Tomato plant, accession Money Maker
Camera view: horizontal (90 deg, fisheye); turntable rotation: 300 degrees
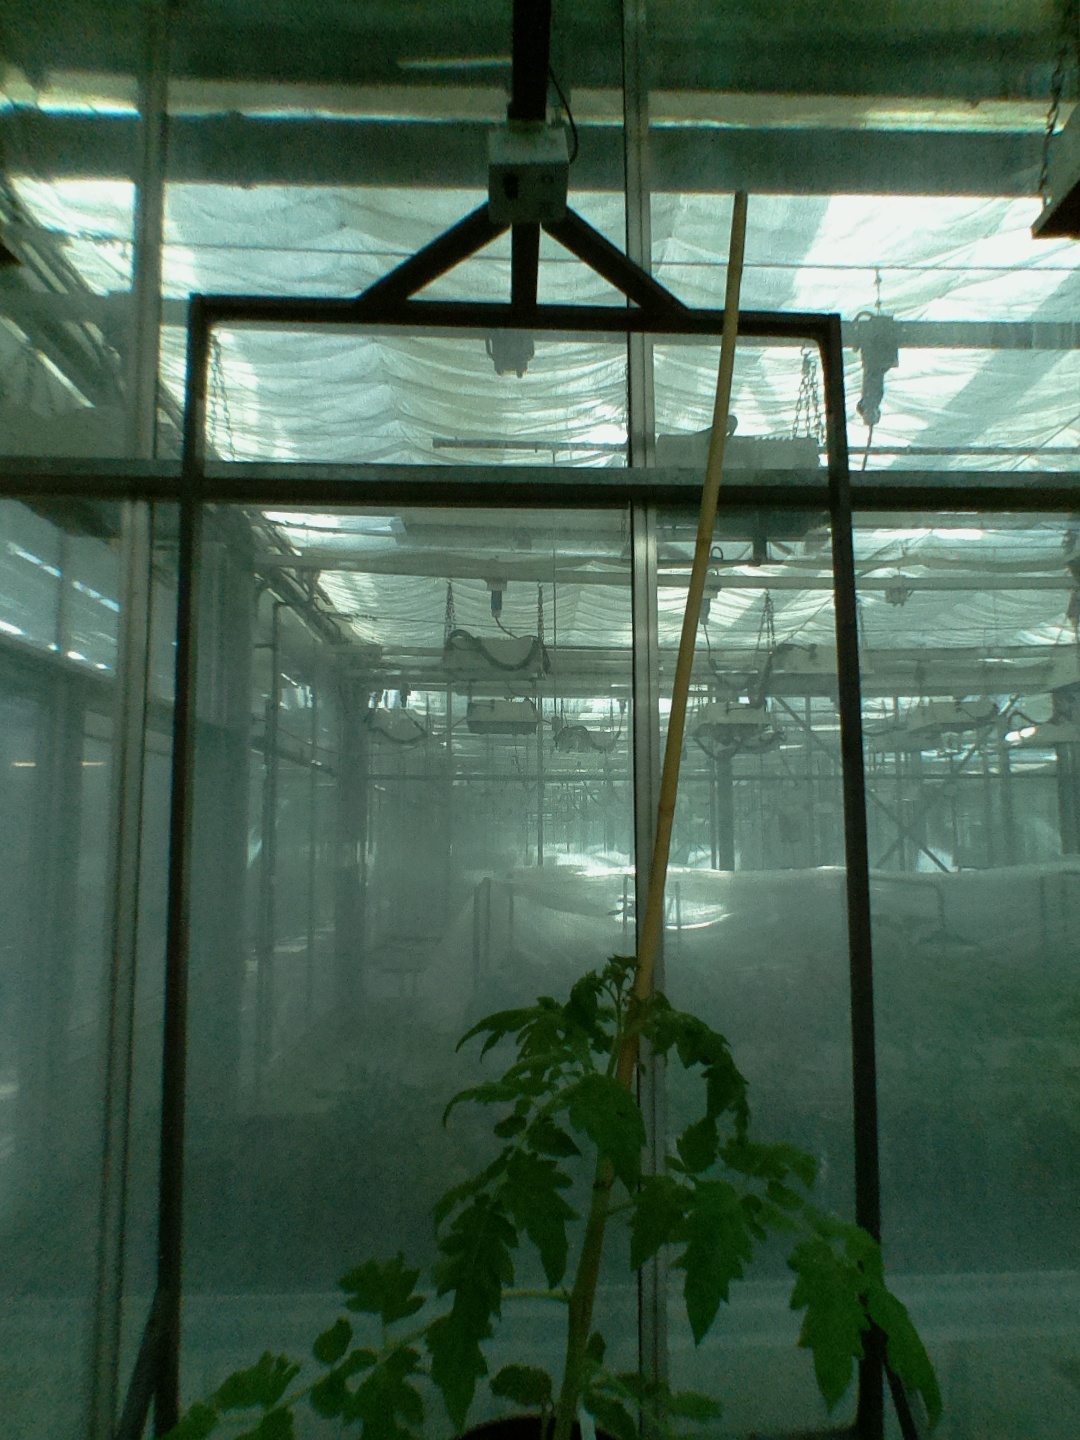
BBCH growth stage 13: 6 of true leaves visible